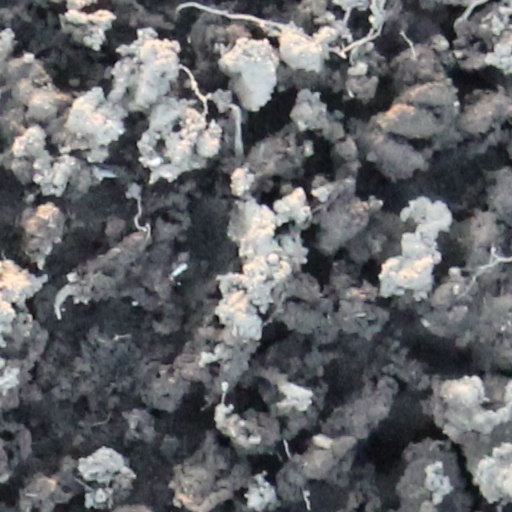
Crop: wheat